Defence industry of India

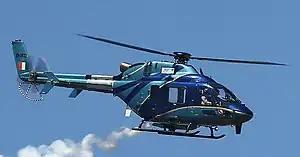
HAL Light Utility Helicopter

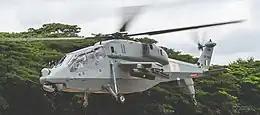
HAL Prachand

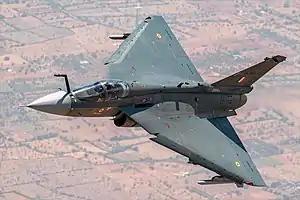
HAL Tejas

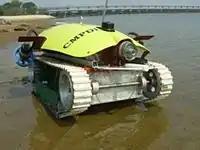
CMERI developed Sub Terrain Robot

The defence industrial sector of India is strategically important in India. India has one of the world's largest military forces with a strength of over 1.44 million active personnel. The country has the world's largest volunteer military of over 5.1 million personnel. The total defence budget sanctioned for the financial year 2025 is . India's defence spending is between 1.9% to 2% of the country's gross domestic product. The country has the largest annual defence budget behind USA (US$732 billion) and China (US$261 billion). India's defence budget is projected to increase to US$415.9 billion between 2025 and 2029.